Tribhuvandas Foundation

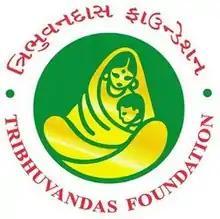

From March 2009, TF has tied up with Sankara Eyecare Institute's Anand Hospital for eyecare in 7 blocks - to eradicate preventable blindness . From March 9 to mid-Sept 09, the Sankara-TF joint efforts have reached around 1100 people - who have been provided COMPLETELY FREE eye surgeries, mostly for senile cataract. Training inputs have been provided to all village health workers of TF.